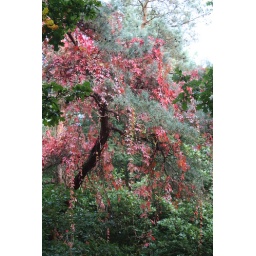
A tree with a beautiful hanging plant in it....